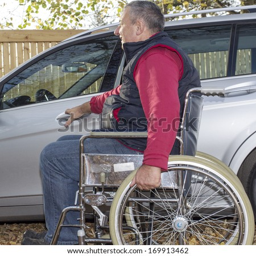
man in a wheelchair in the fall next to their car